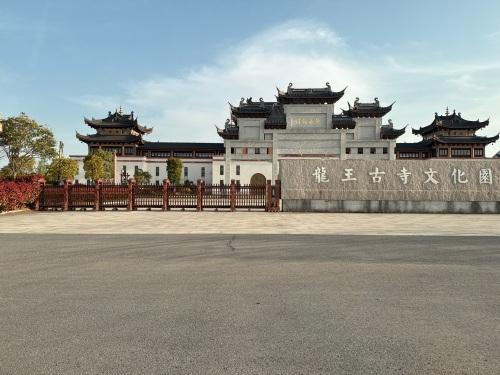
地标名称：龙王古寺
所在城市：盐城市·东台市